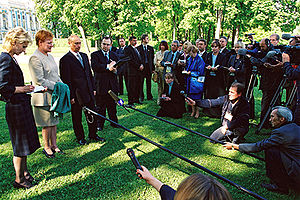
Journalist / Etymologi
Journalister interviewer Putin.
En journalist indsamler, bearbejder, prioriterer og videreformidler oplysninger til offentligheden. Journalister kan enten være ansat på redaktionen ved et medie eller arbejde på egen hånd som freelancejournalist. Journalistens arbejdsområde kaldes under et journalistik.